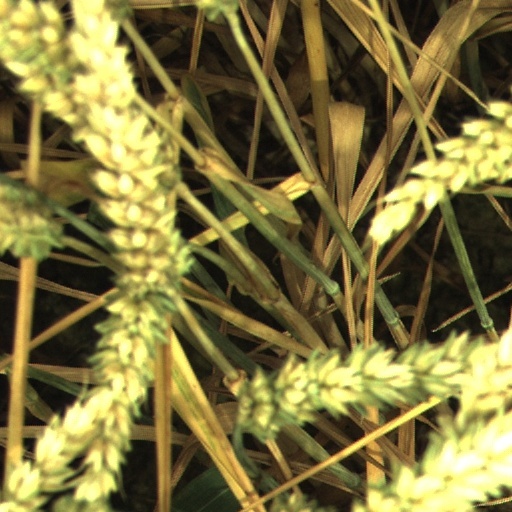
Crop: wheat